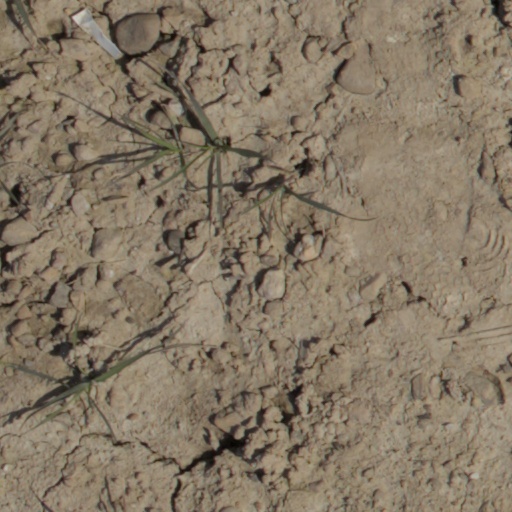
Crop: wheat